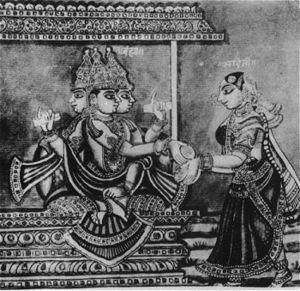
Aditi est dans la mythologie hindoue la déesse mère « personnifiant la Nature indivise, l'espace sans limites, l'énergie universelle pure et libre ». Aditi apparaît dans le Rig-Véda, un texte sacré, et est selon les traditions la mère de sept à douze dieux et déesses de l'hindouisme comme Agni, Surya et Indra.